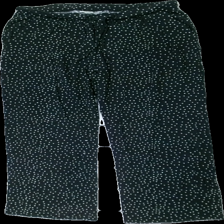
View: front
Type: Trousers
Category: Ladies
Brand: Missing
Colors: Black, White
Material: 100% cott
Pattern: Dots
Cut: Regular, Loose
Smell: Minor
Damage: color fade and fabric wear all over
Damage location: middle center
Damage 2: color fade and fabric wear all over
Damage 2 location: middle center
Price range: <50
Recommended usage: Recycle
Description: Black trousers with white dots, from unknown brand and unknown size. Poor condition.